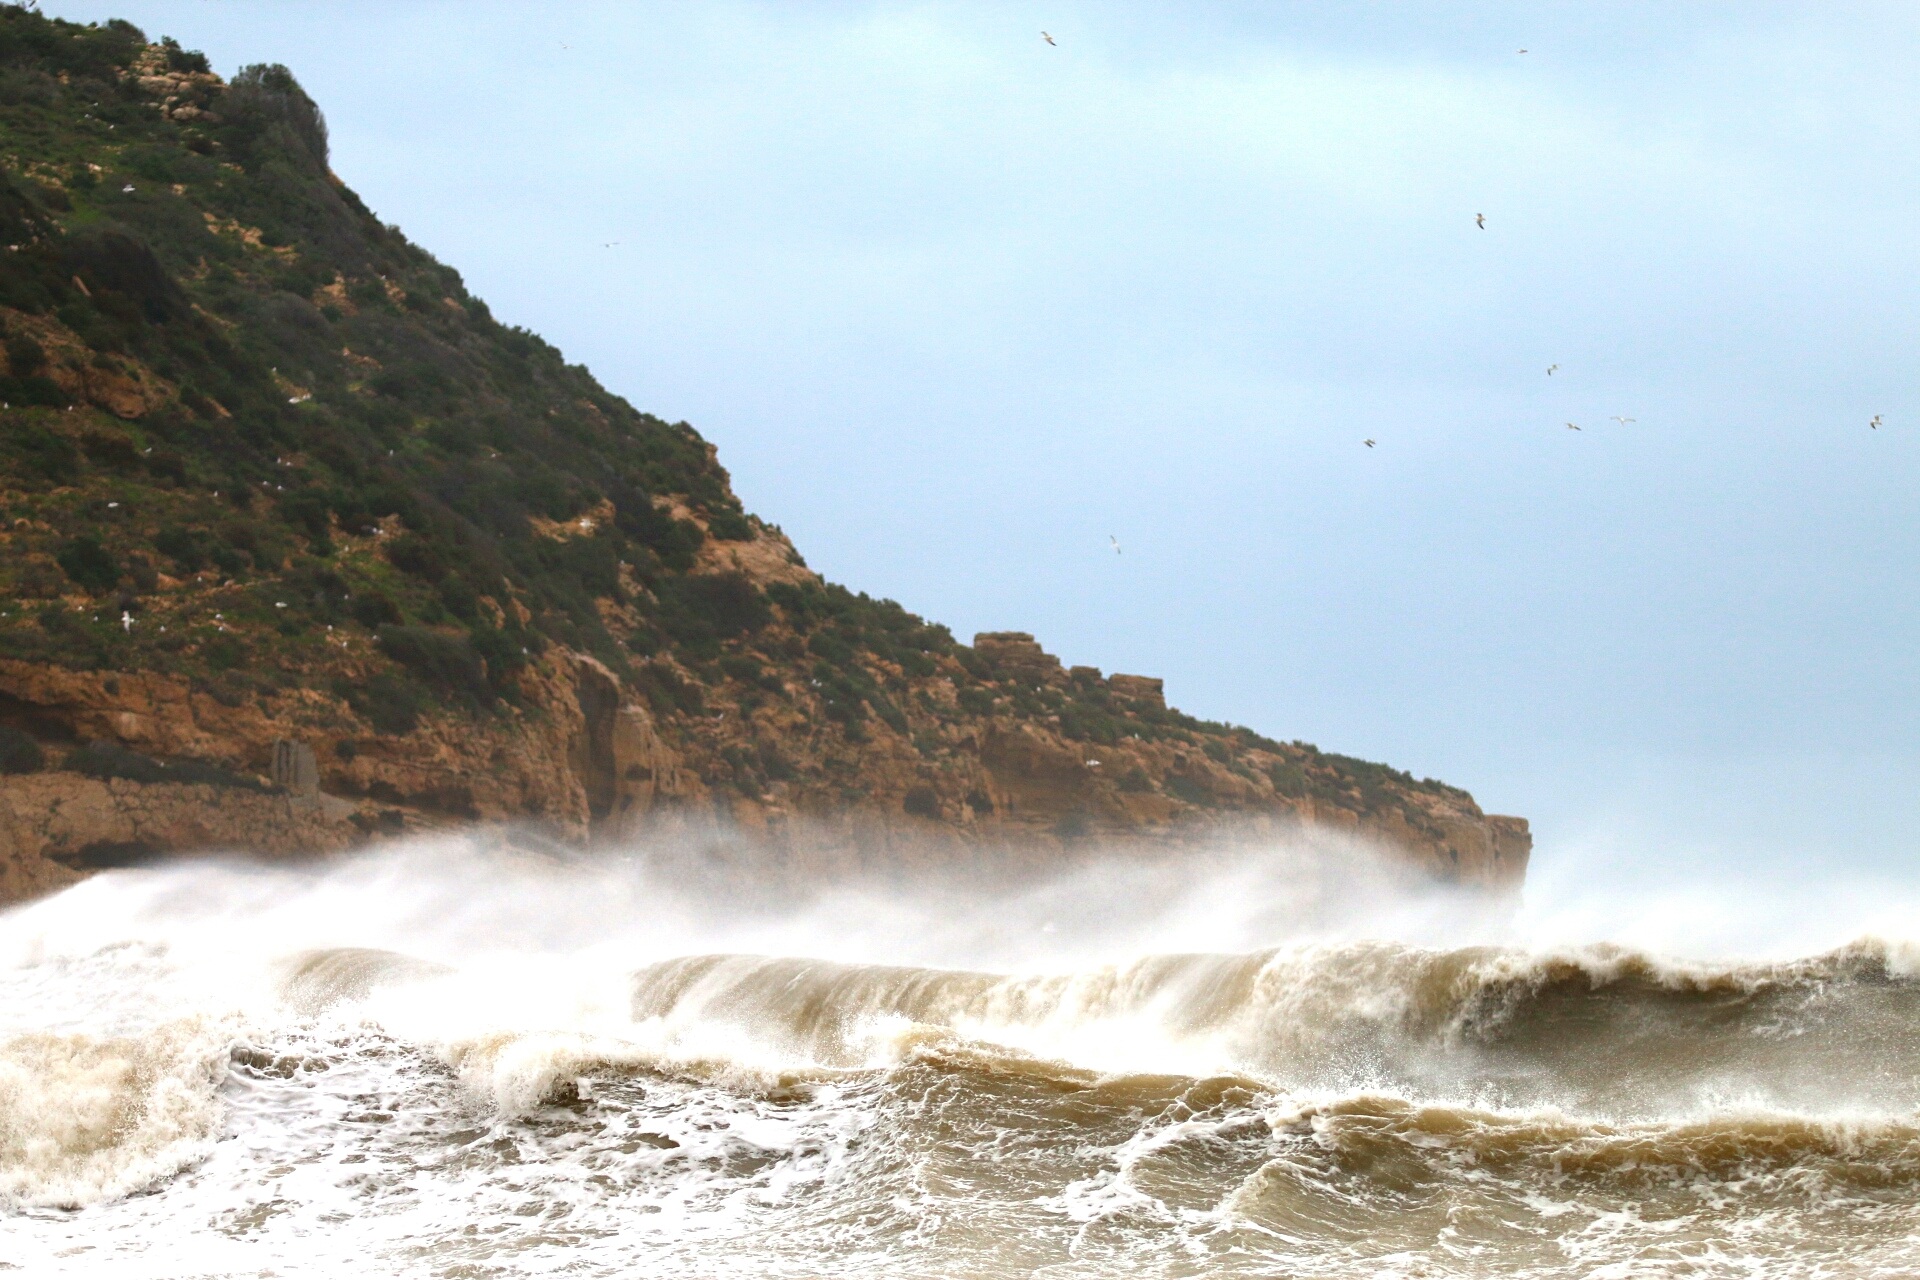
beach, sea, coast, sand, rock, ocean, shore, wave, wind, cliff, cove, bay, island, terrain, body of water, waves, cape, temporary, javea, wind wave, barrack beach